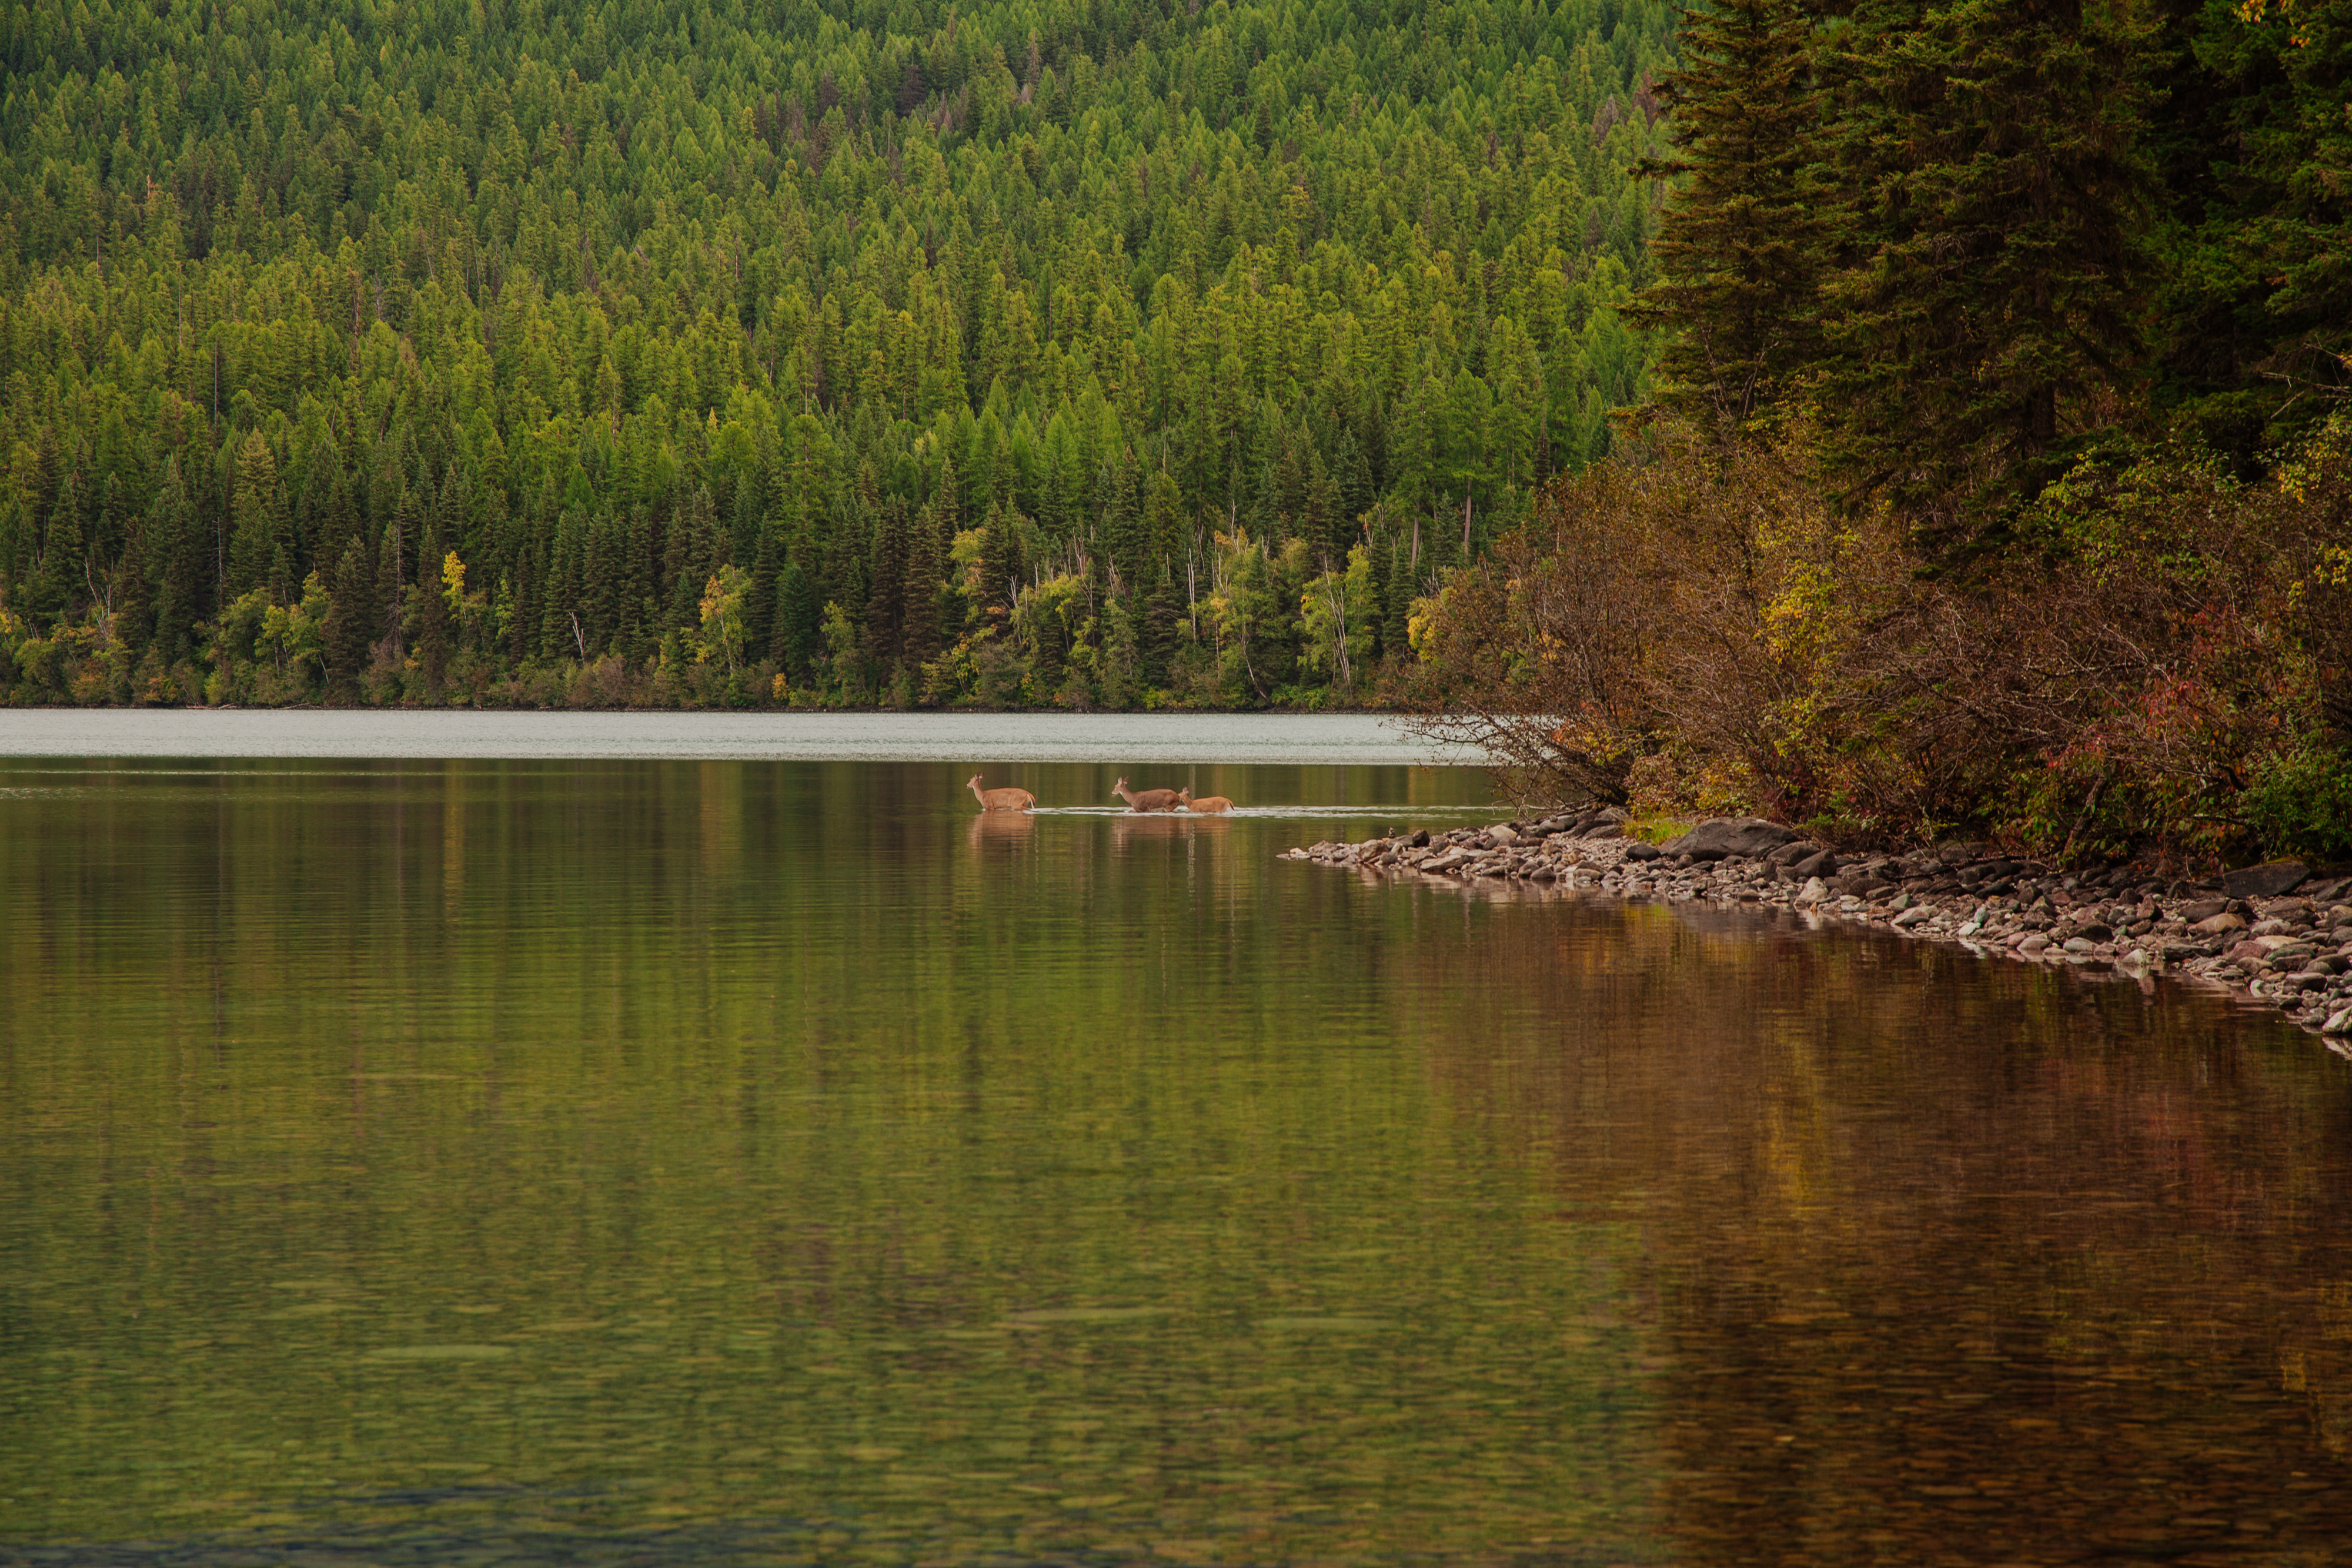
landscape, tree, water, nature, forest, wilderness, leaf, lake, river, pond, deer, reflection, autumn, reservoir, body of water, trees, woods, wetland, habitat, loch, natural environment